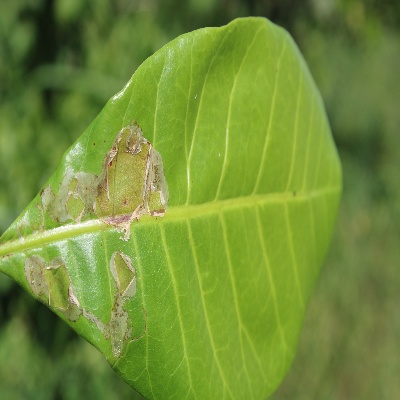
Crop: Cashew
Condition: leaf miner